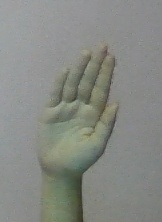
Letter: seen